Dave Cortese

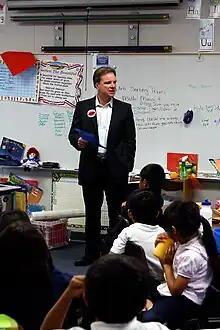
Cortese creates the Silicon Valley Kids Climate Club in 2009

In 1986, following a successful tenure as a professional financial manager within a prominent corporation, Cortese assumed the role of general manager for a collection of enterprises in ranching and real estate. These enterprises have historical roots tracing back to their establishment in the Valley in 1917. His professional journey includes business endeavors involving the sale of agricultural produce, stewardship of a substantial multimillion-dollar real estate portfolio, construction, ownership of a dining establishments, and a private law practice.